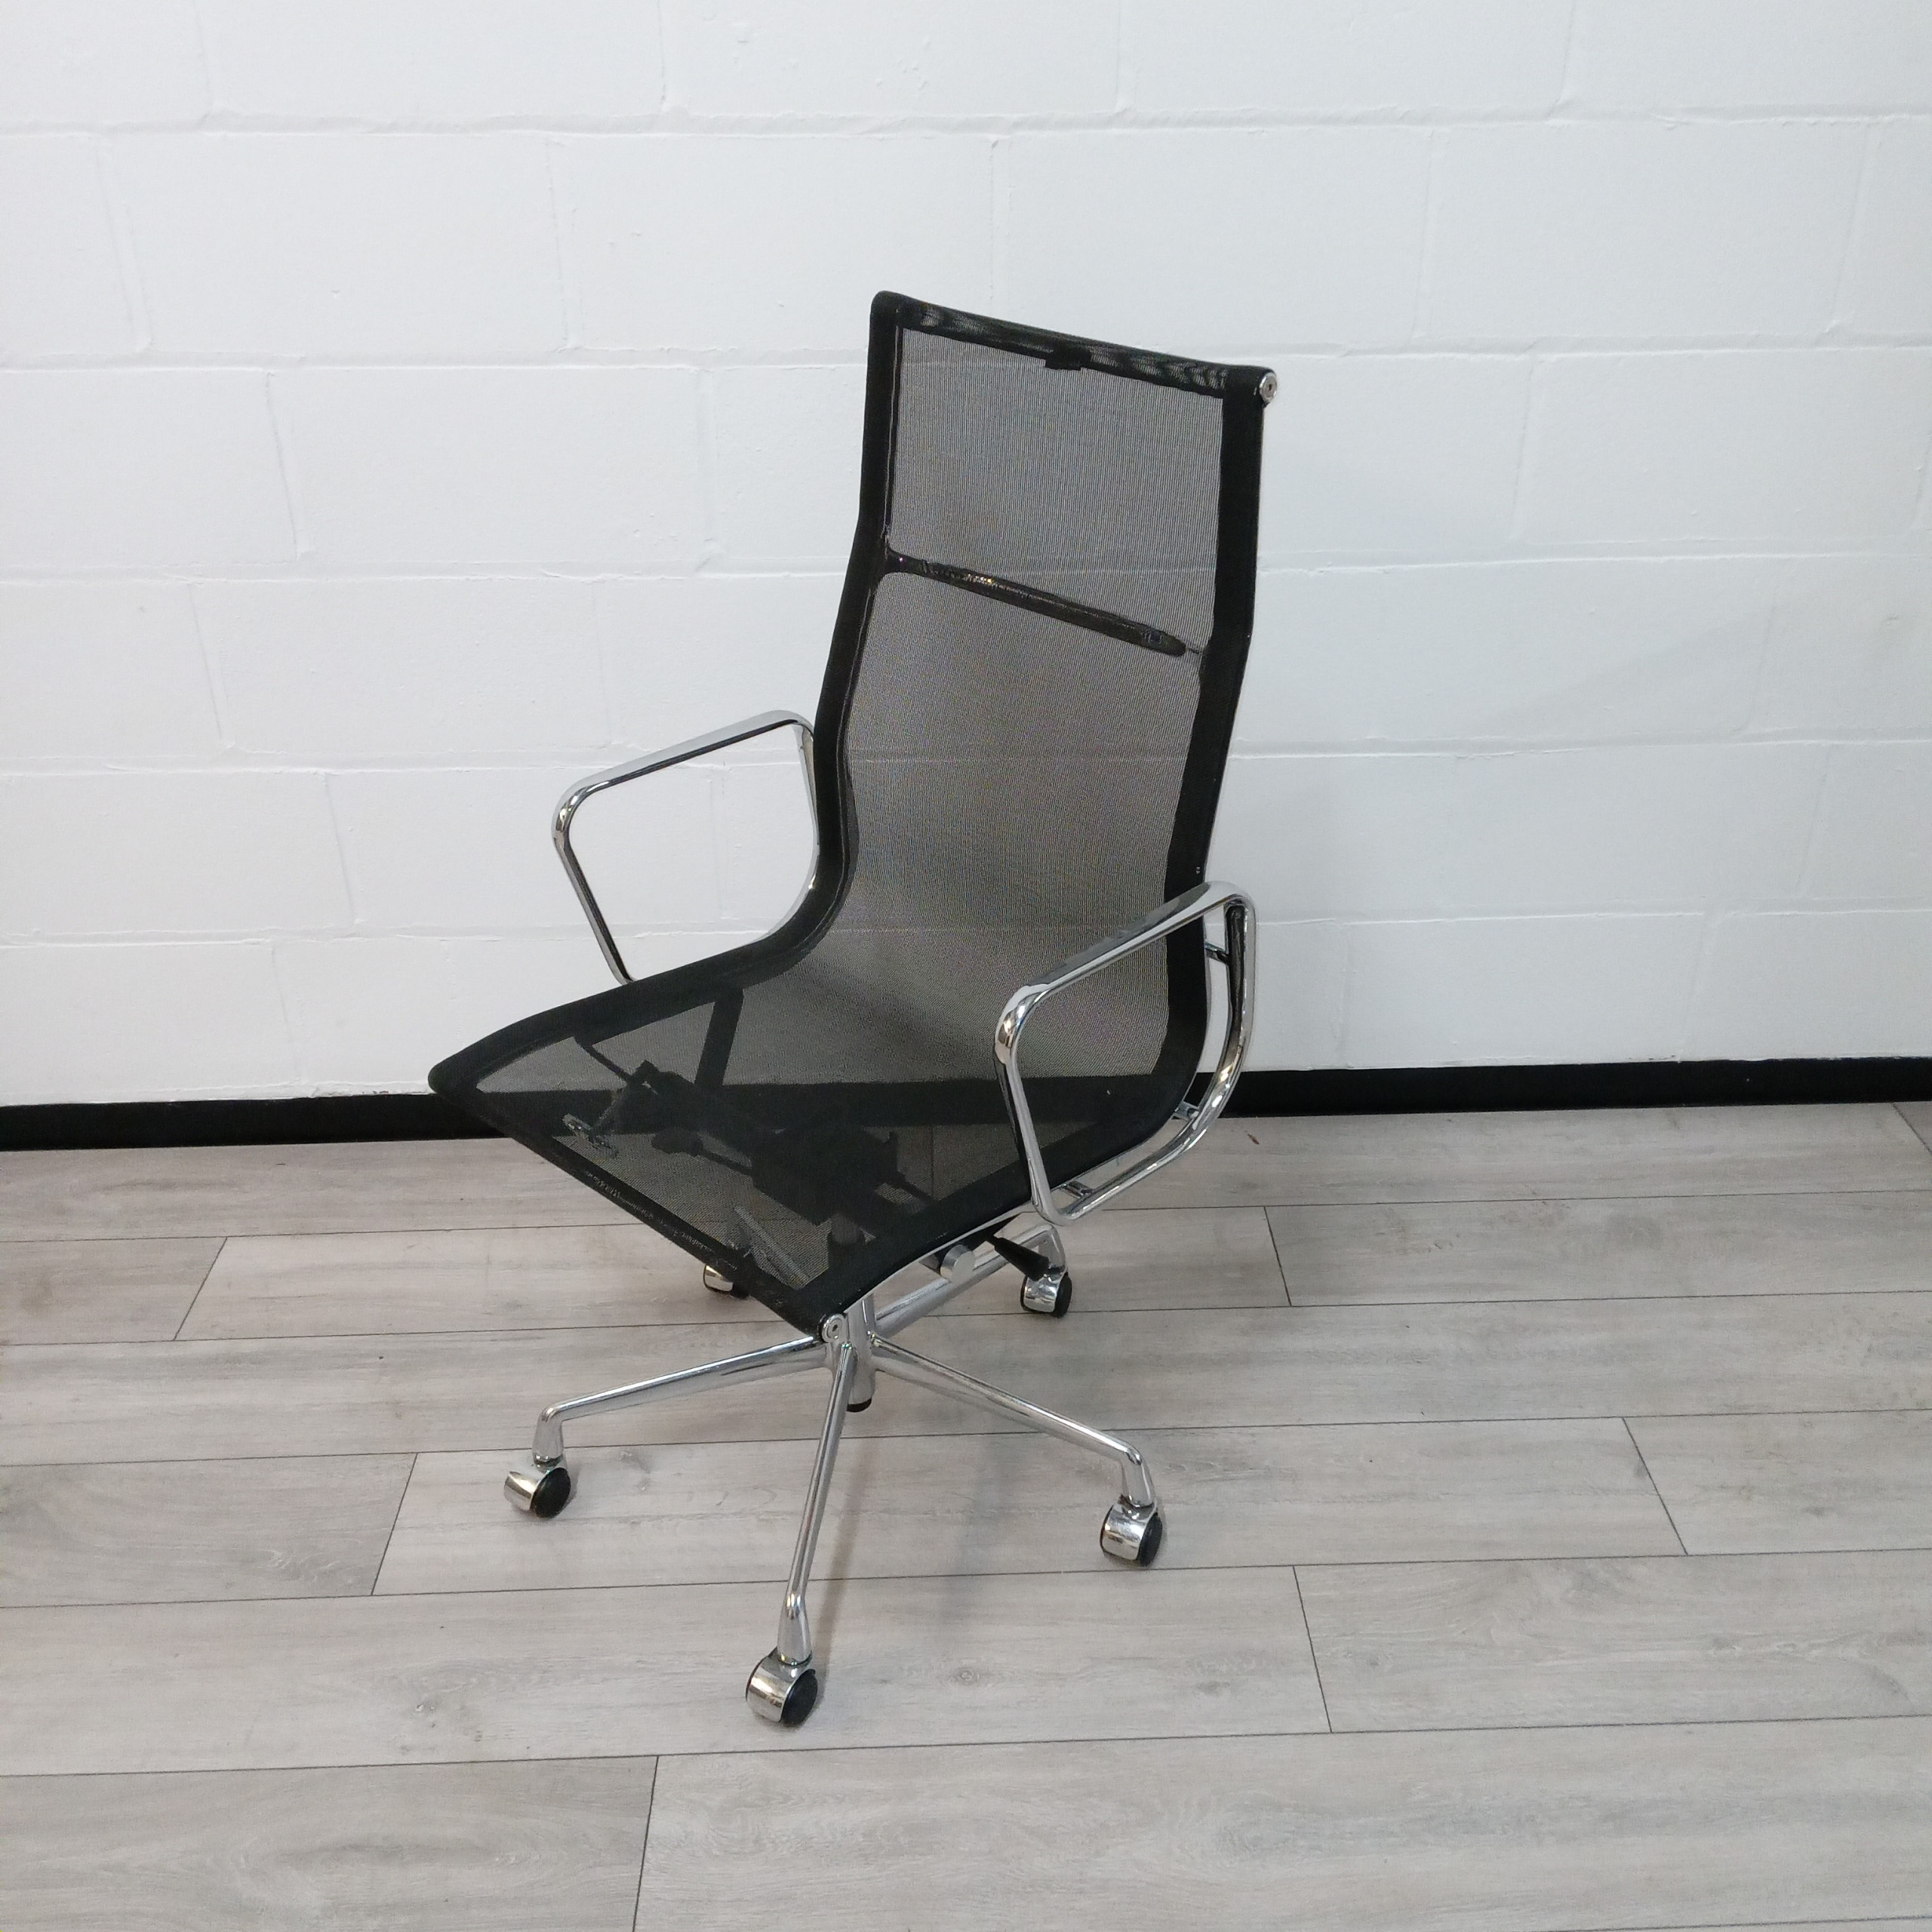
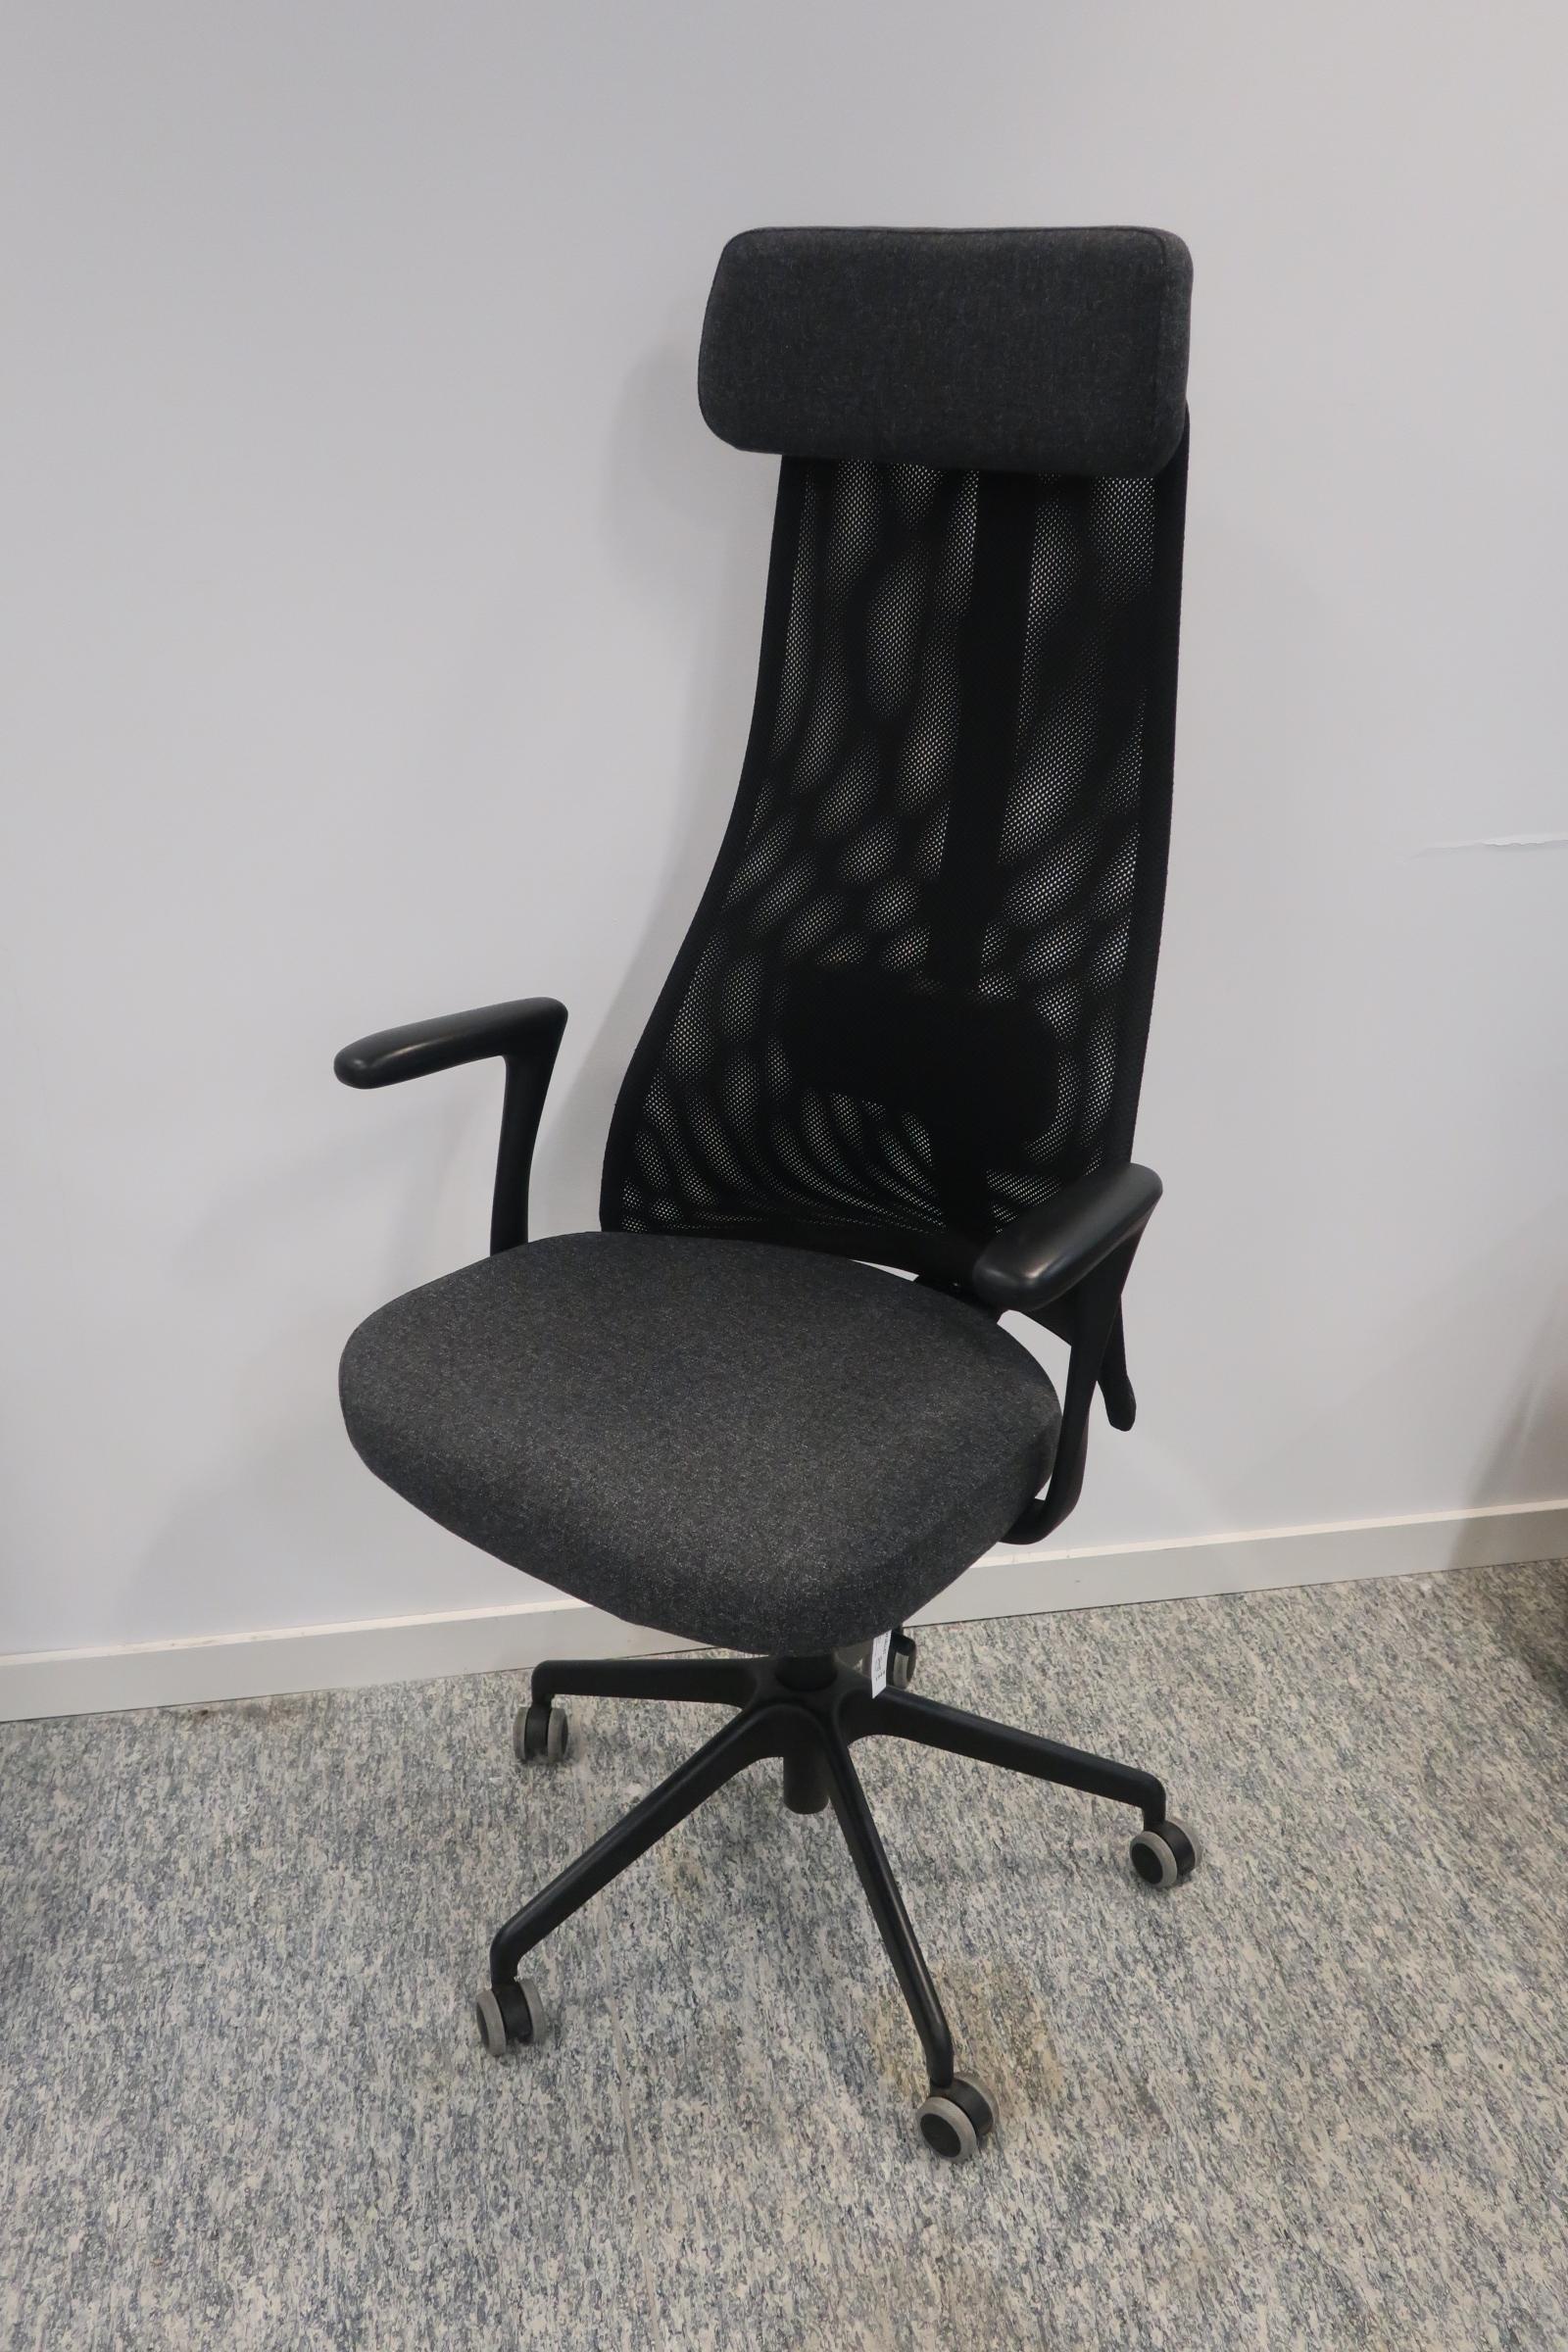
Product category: items_chair
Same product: no